Söke

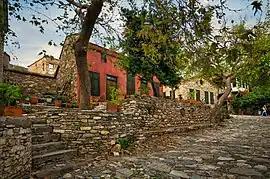
Stone houses in Doğanbey

After the end of World War I, fighting continued in a power struggle after the break-up of the Ottoman Empire. In 1920, large Turkish and Arab forces were fighting against the occupying Italian forces.